John D. Kasarda

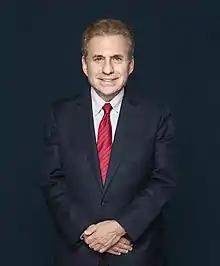
Dr. John D. Kasarda, Aerotropolis Institute China President photo

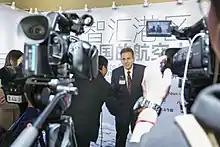
Dr. John D. Kasarda, Chief Advisor, Zhengzhou Airport Economy Zone 2019

John D. Kasarda is an American academic and airport business consultant focused on aviation-driven economic development. He is a faculty member at the University of North Carolina's Kenan-Flagler Business School, the CEO of Aerotropolis Business Concepts LLC (an airport-economy consulting firm) and the President of the Aerotropolis Institute in China. He was the founding editor-in-chief of "Logistics", an open-access journal published by MDPI. Kasarda is often referred to as "father of the aerotropolis", in which "aerotropolis" is a term used by Kasarda to describe a metropolitan subregion whose infrastructure, land use, and economy are centered on an airport a phenomenon also known as an airport city.